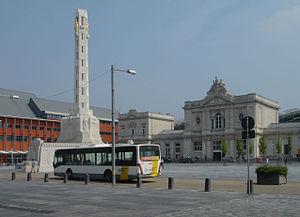
Le Van Hool NewA600 est un autobus standard fabriqué et commercialisé par le constructeur belge Van Hool.